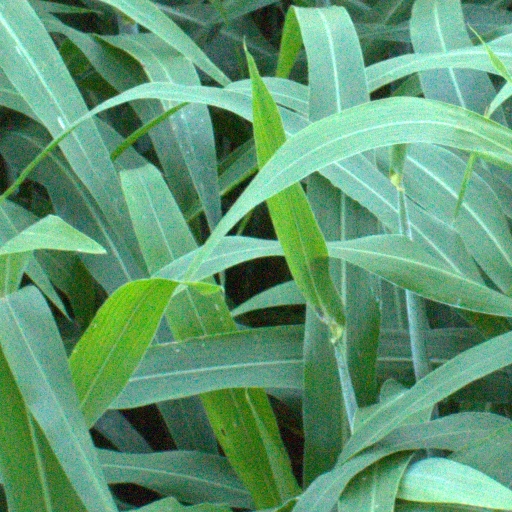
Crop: sorghum